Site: brandenburg
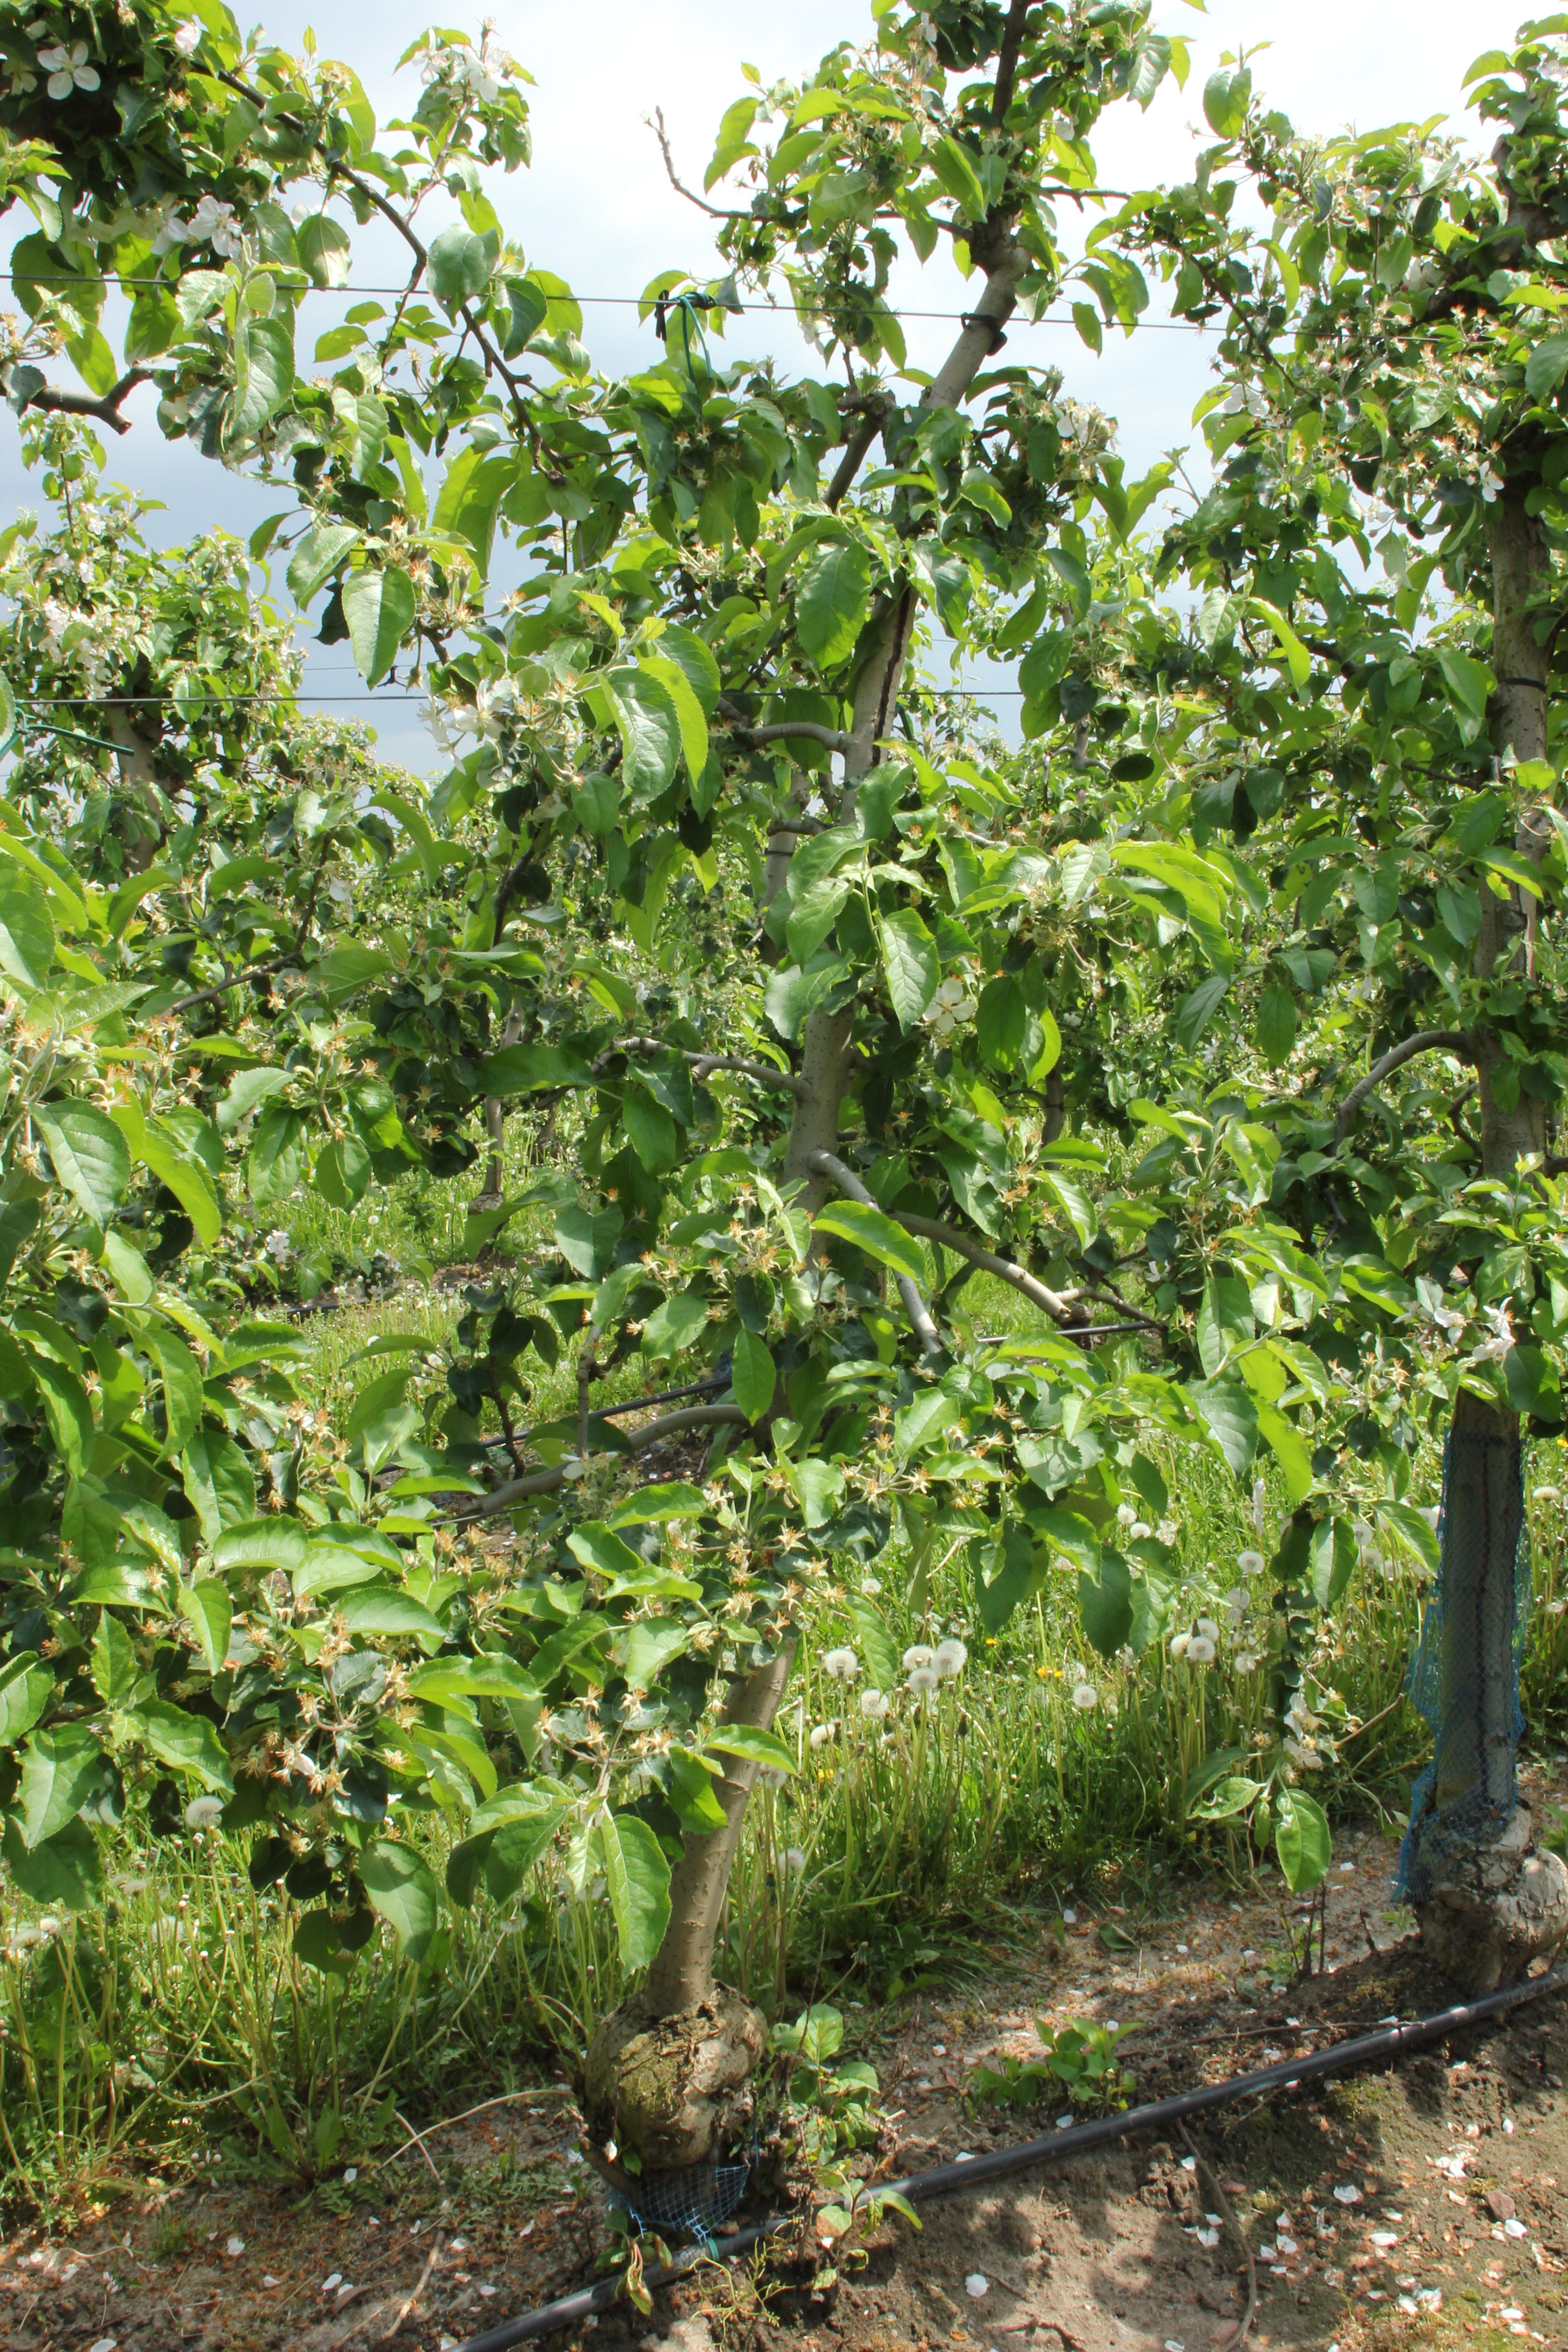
Growth stage (BBCH 67): Flowering